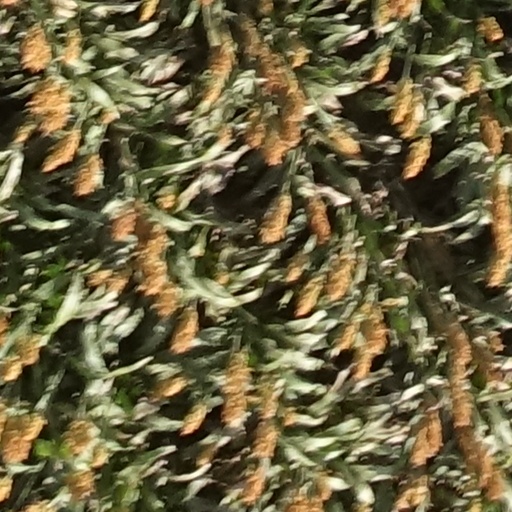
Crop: sorghum